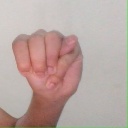
अक्षर: म